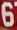
Number: 6